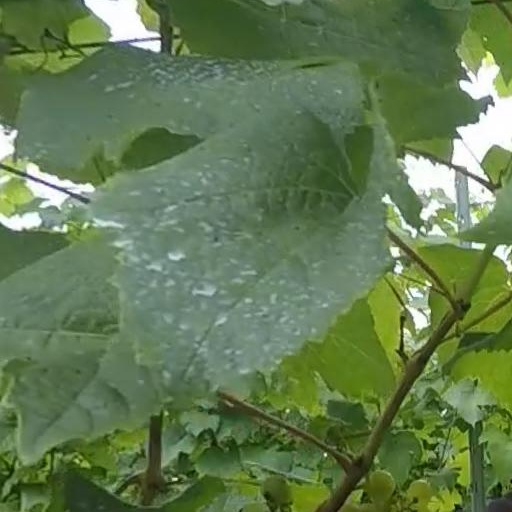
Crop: grape